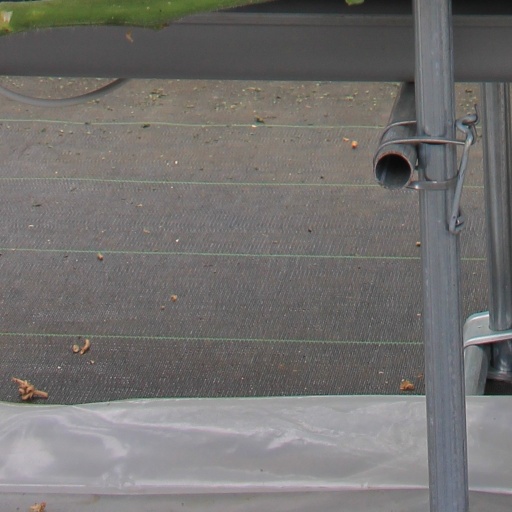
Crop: tomato